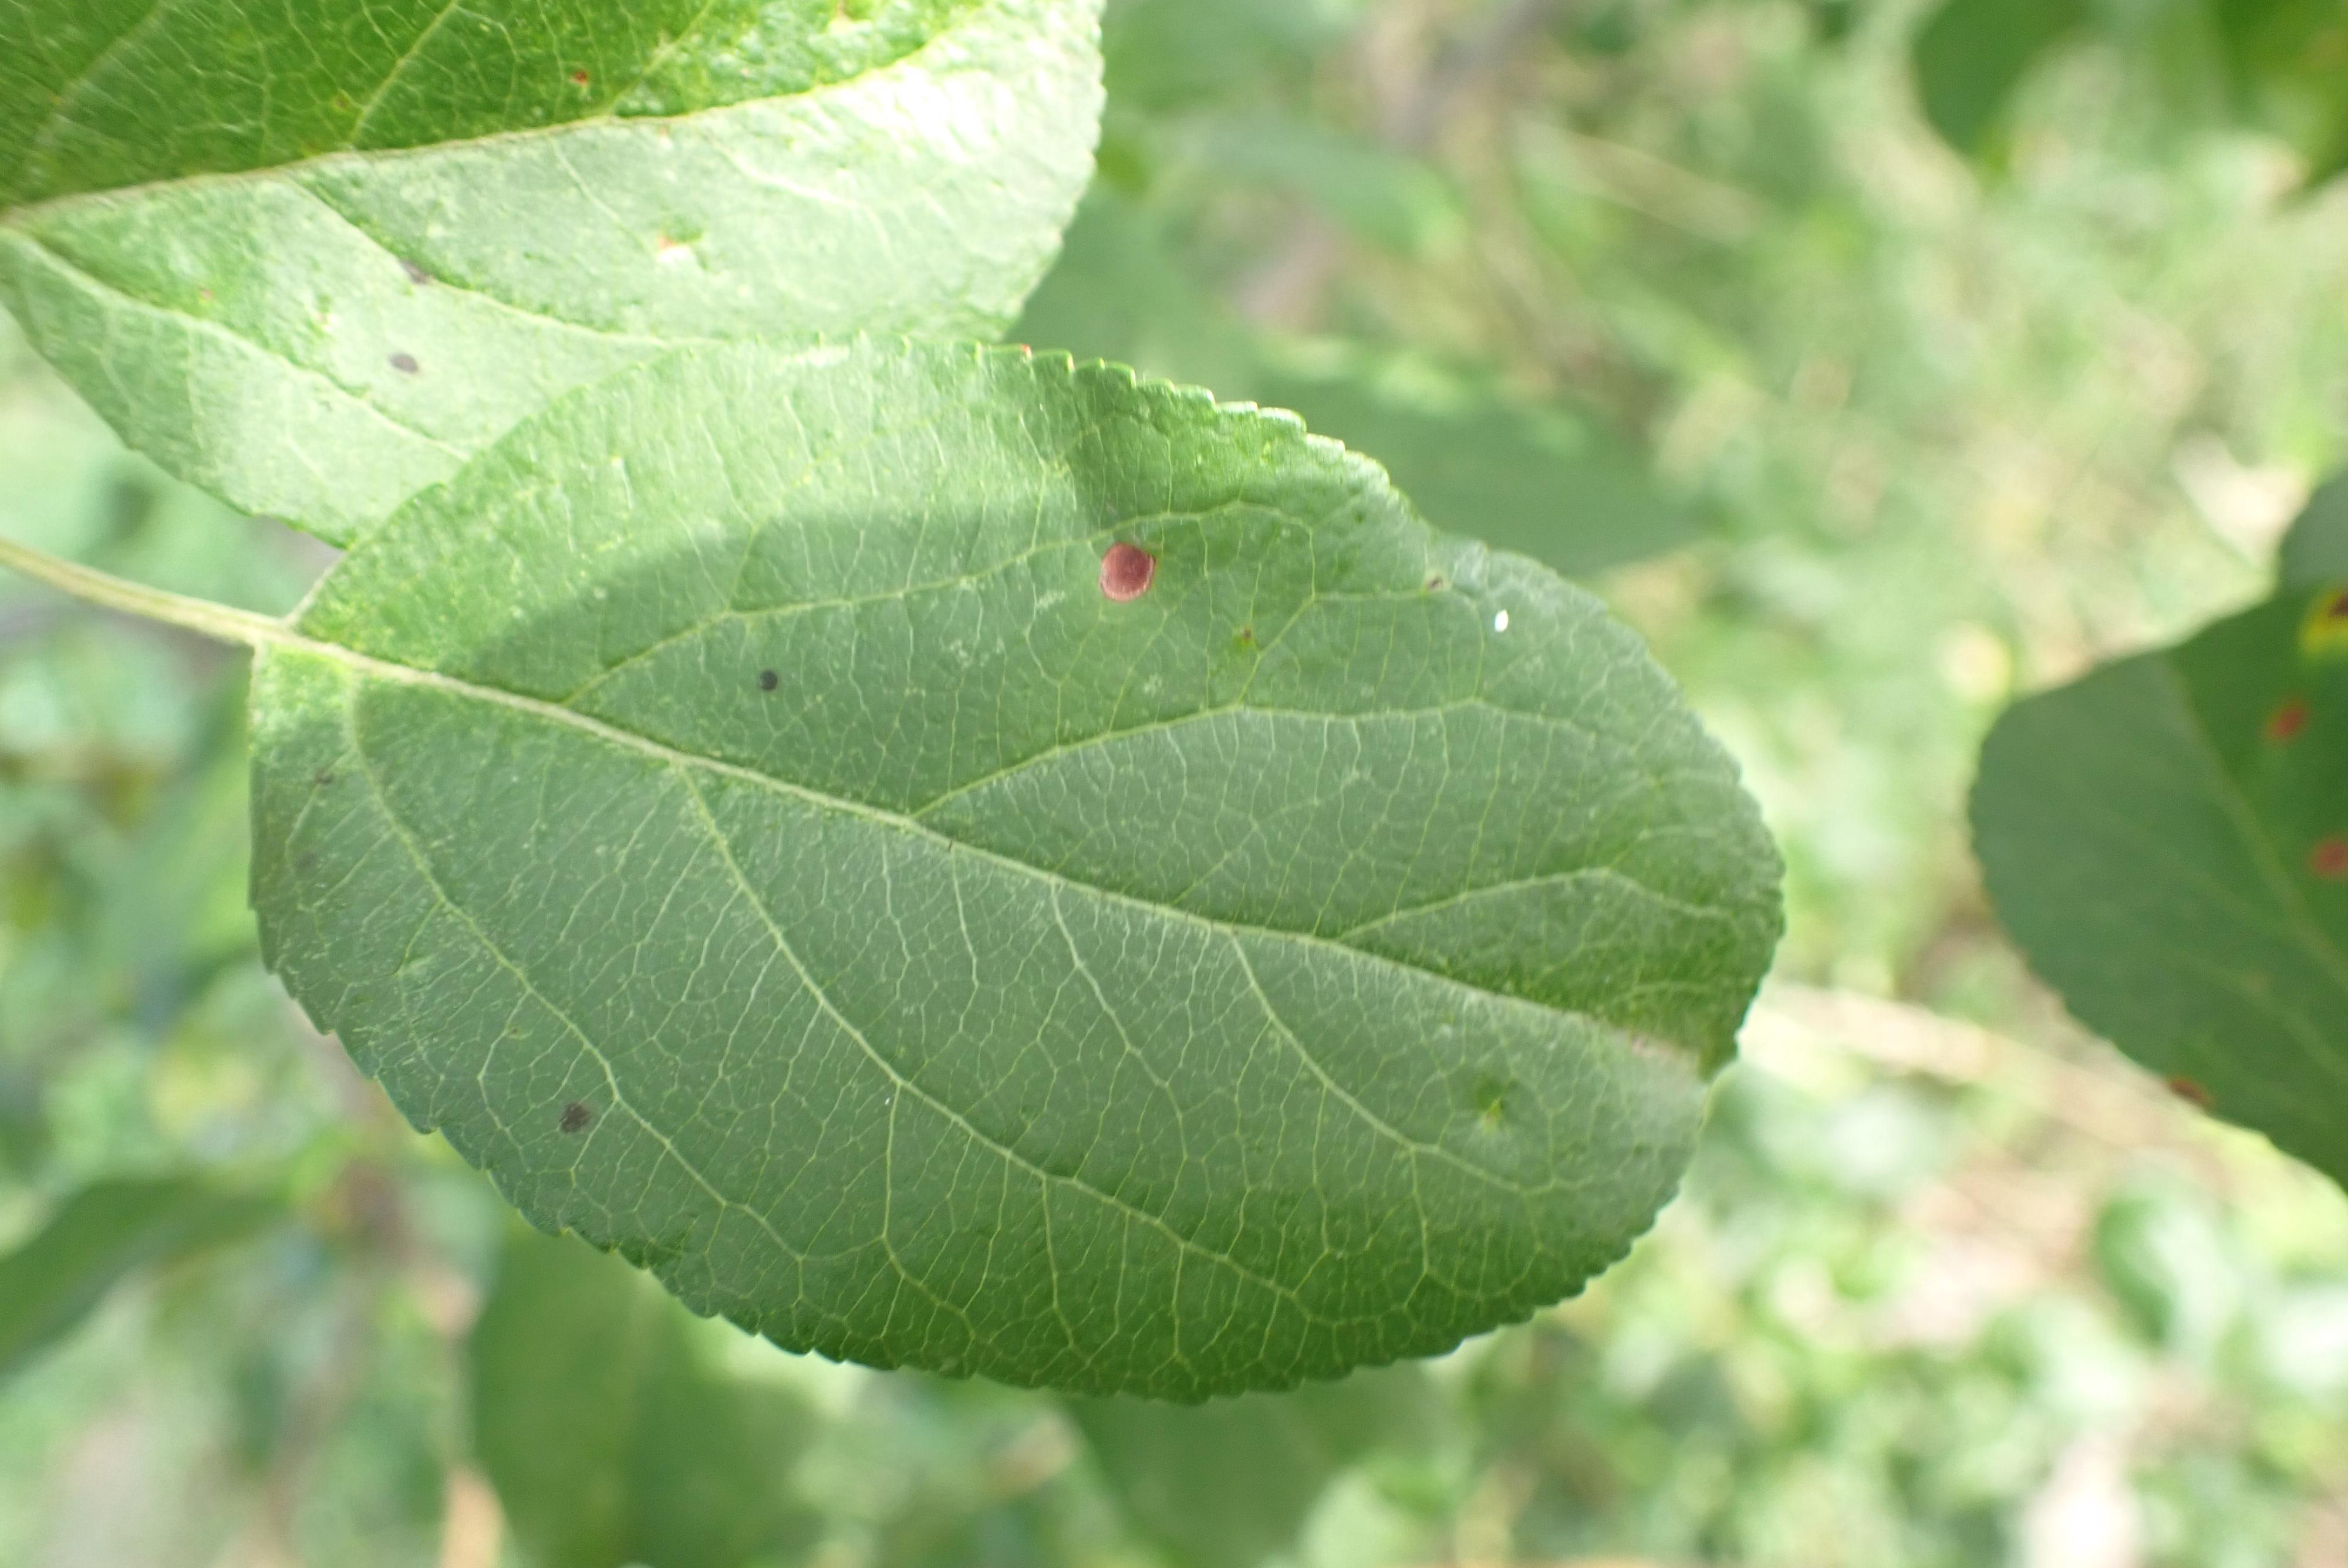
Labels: frog_eye_leaf_spot